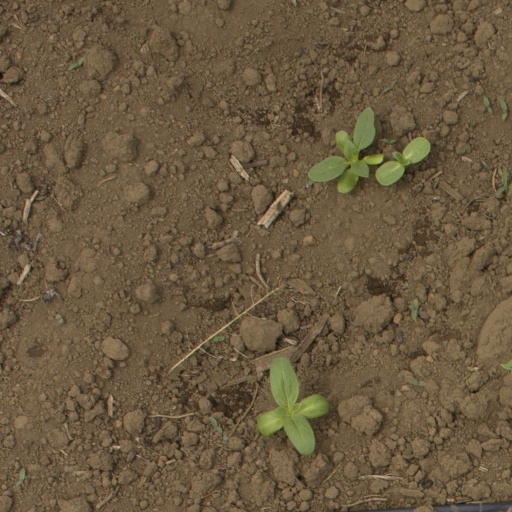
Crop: Jerusalem artichoke